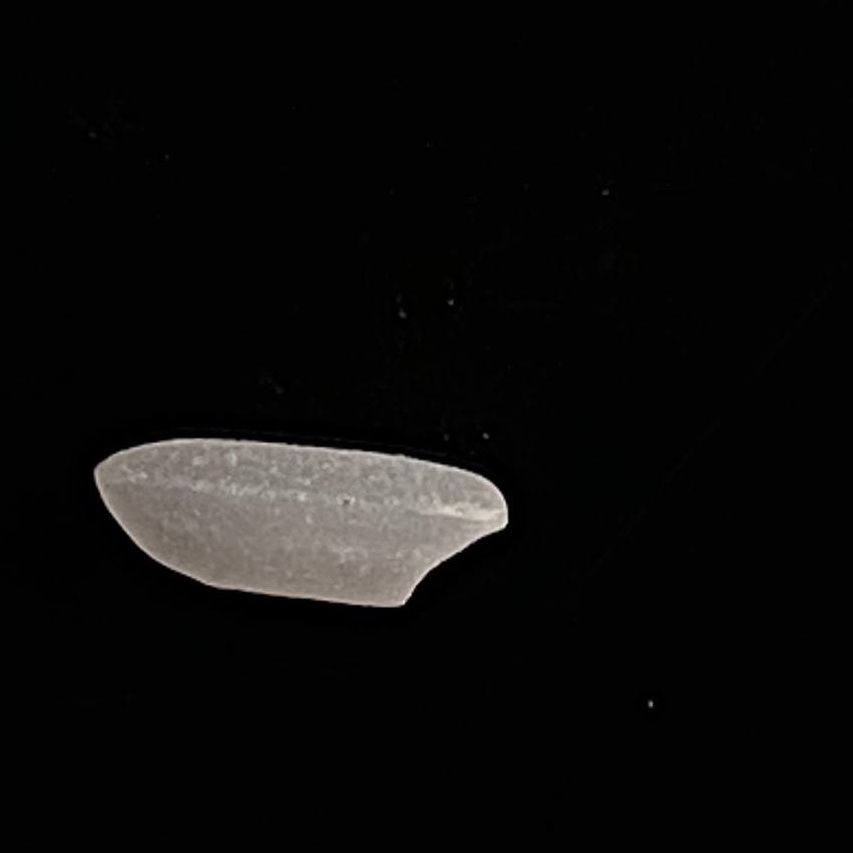
Rice variety: Katari_Polao